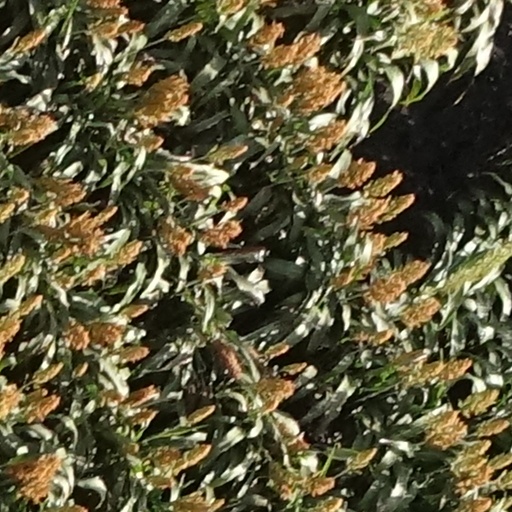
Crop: sorghum